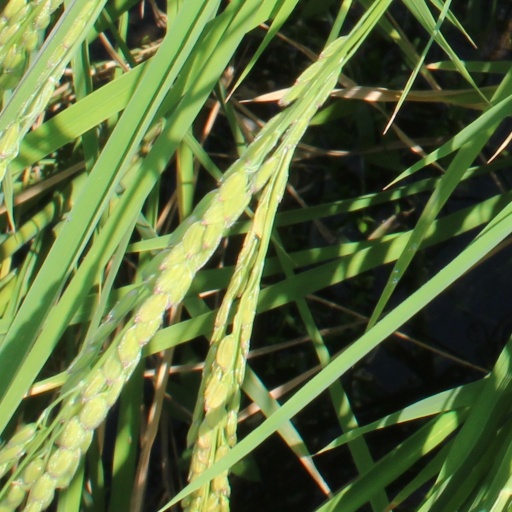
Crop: rice